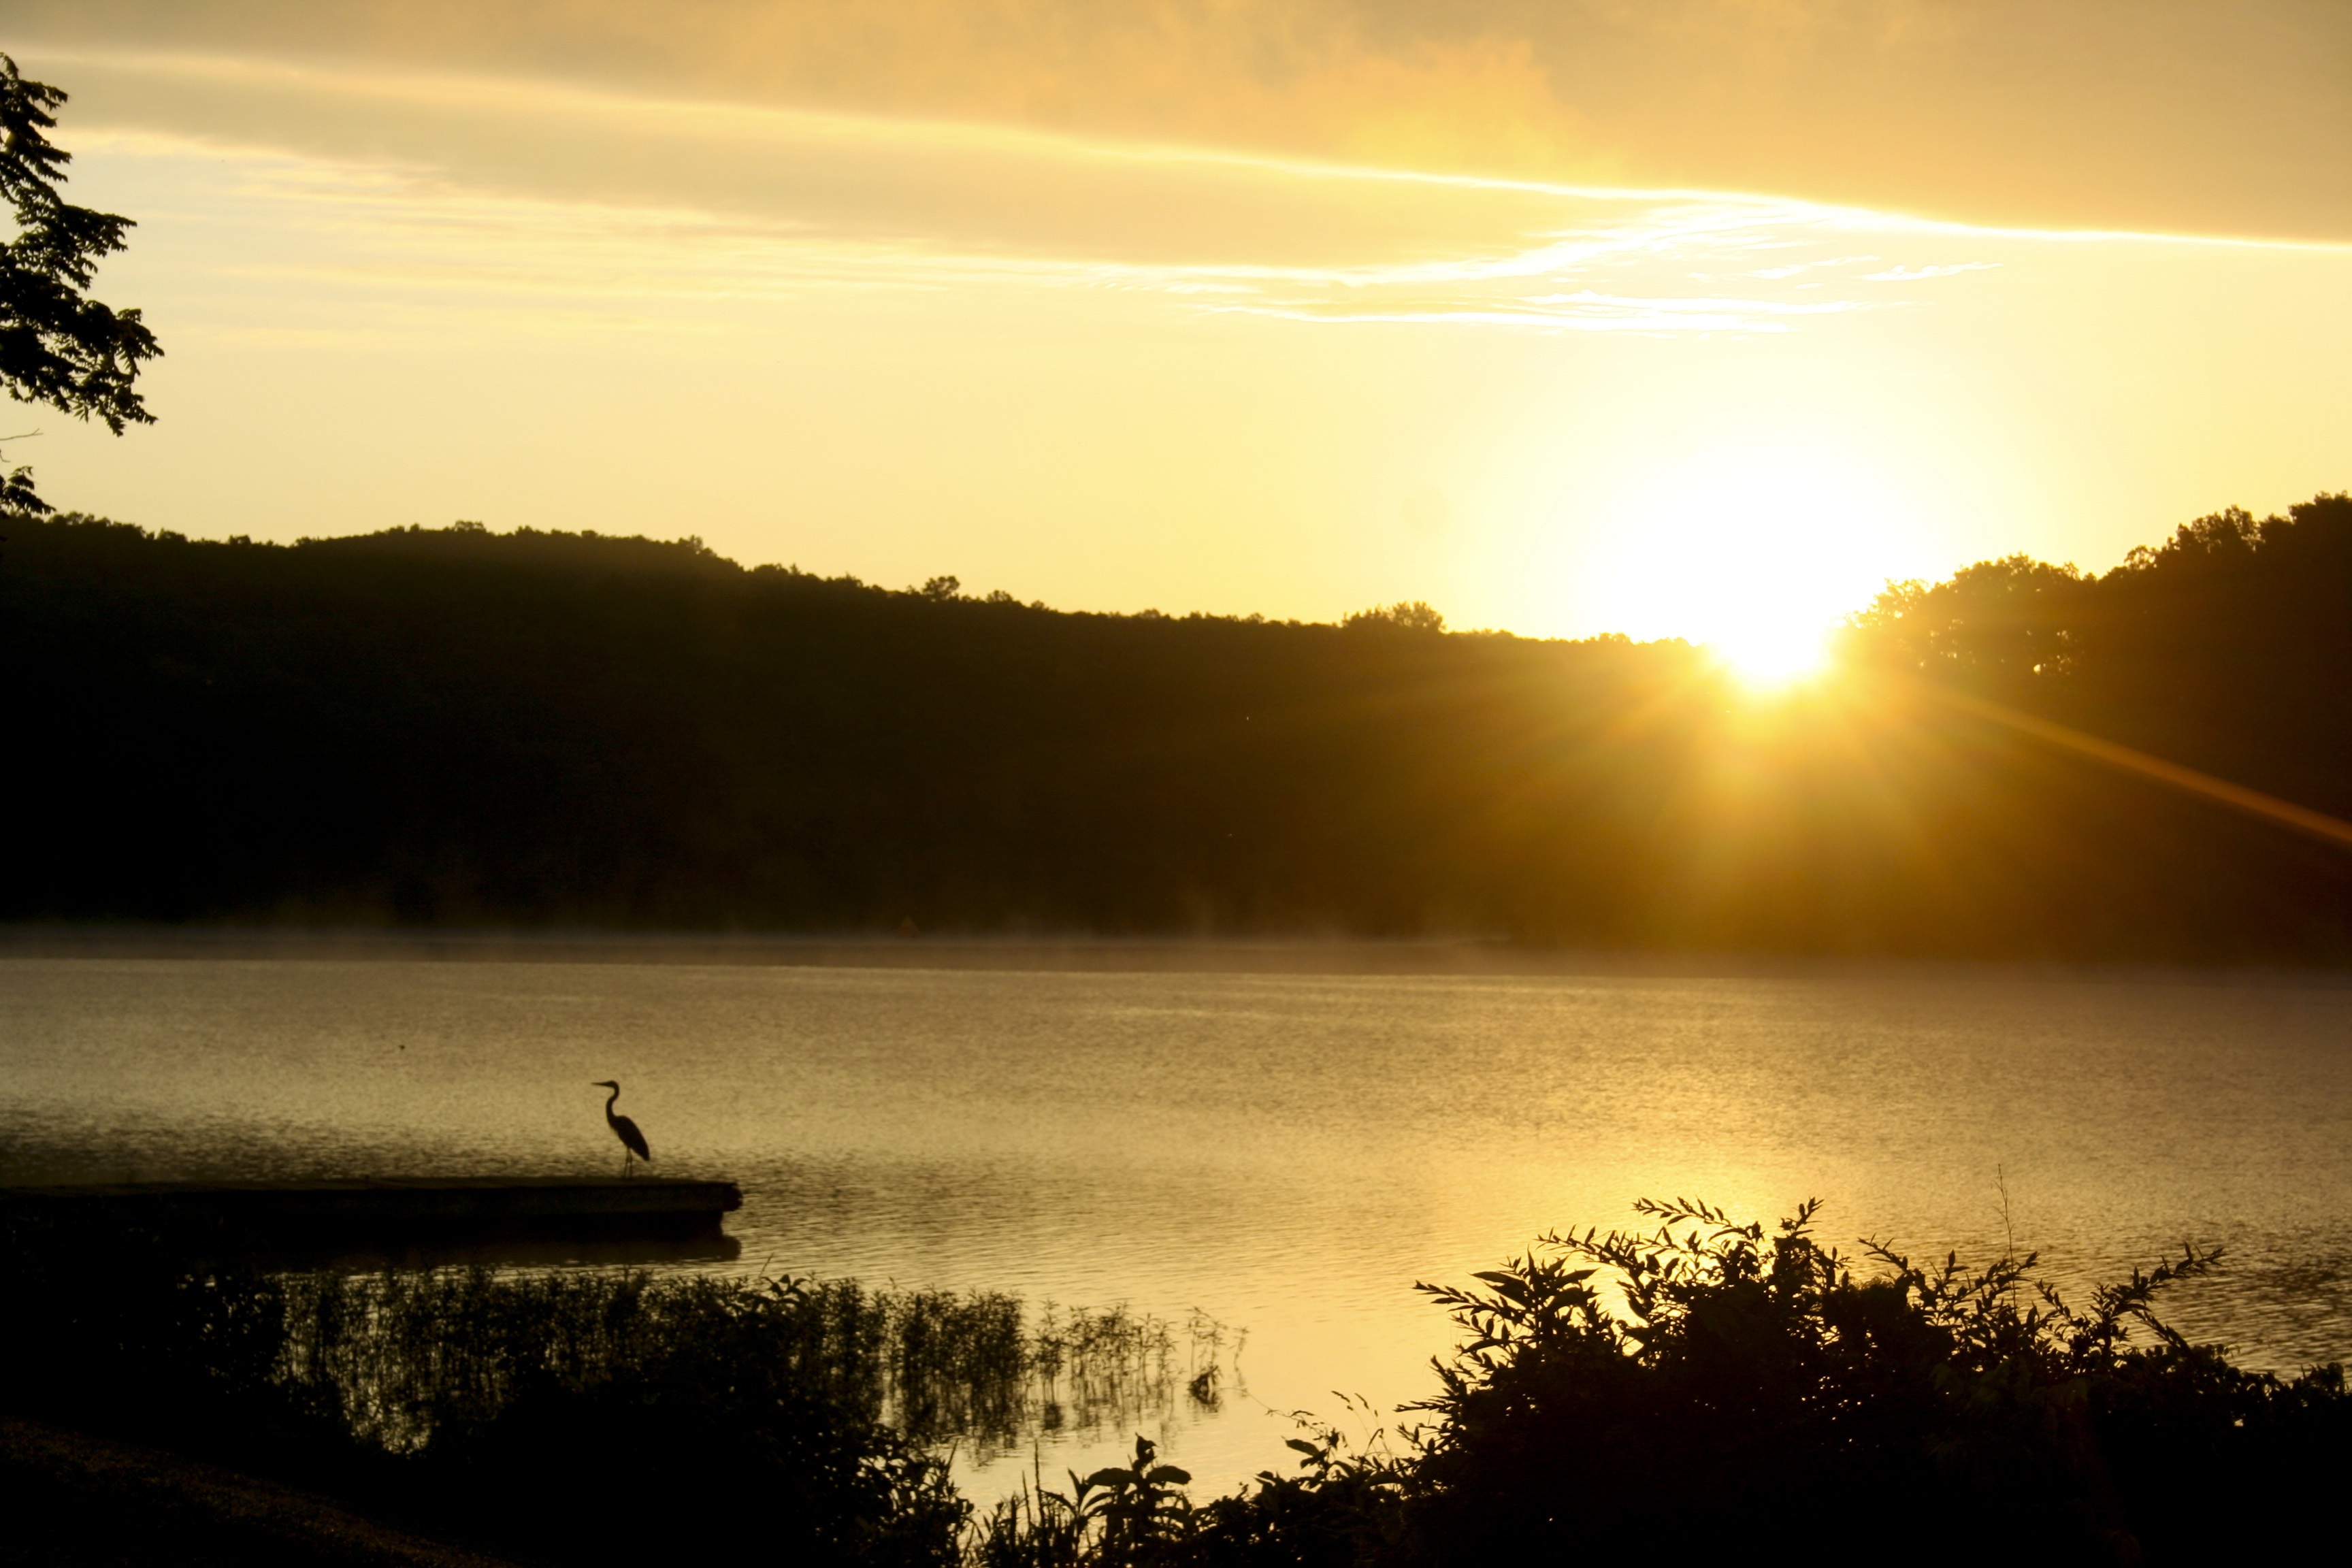
landscape, sea, water, nature, horizon, cloud, sky, sun, sunrise, sunset, mist, sunlight, morning, lake, dawn, atmosphere, river, summer, dusk, evening, rural, orange, golden, reflection, scenic, peaceful, natural, fresh, yellow, outdoors, scene, loch, missouri, ozarks, afterglow, atmospheric phenomenon